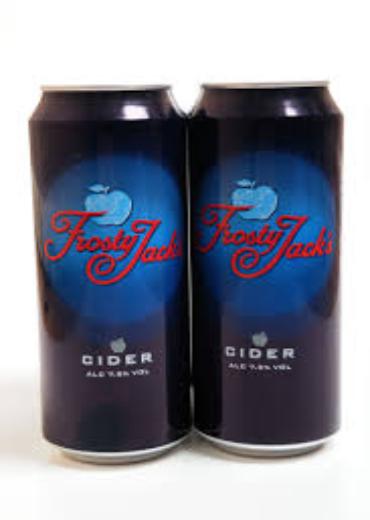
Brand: Frosty Jack Cider
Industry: Food